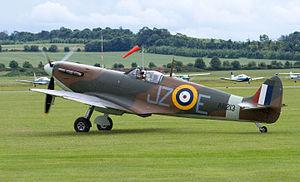
Dunkerque est un film de guerre américano-britannico-franco-néerlandais écrit et réalisé par Christopher Nolan, sorti en 2017. Il traite de l'opération Dynamo, qui permet le rembarquement des troupes britanniques coincées dans la poche de Dunkerque, à la fin de la campagne de France.